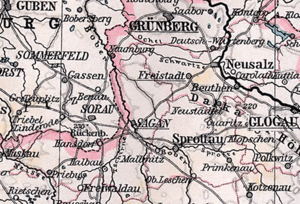
Landkreis Sprottau
Landkreis Sprottau og Landkreis Sagan, 1905
Landkreis Sprottau var et distrikt i den tyske delstat Preussen fra 1816 til 1945. Det var en del af den preussiske provins Niederschlesien, før 1919 den preussiske provins Schlesien. Dens nutidige efterfølgere er Powiat Żagański og Powiat Polkowicki. Den 1. januar 1945 omfattede området: